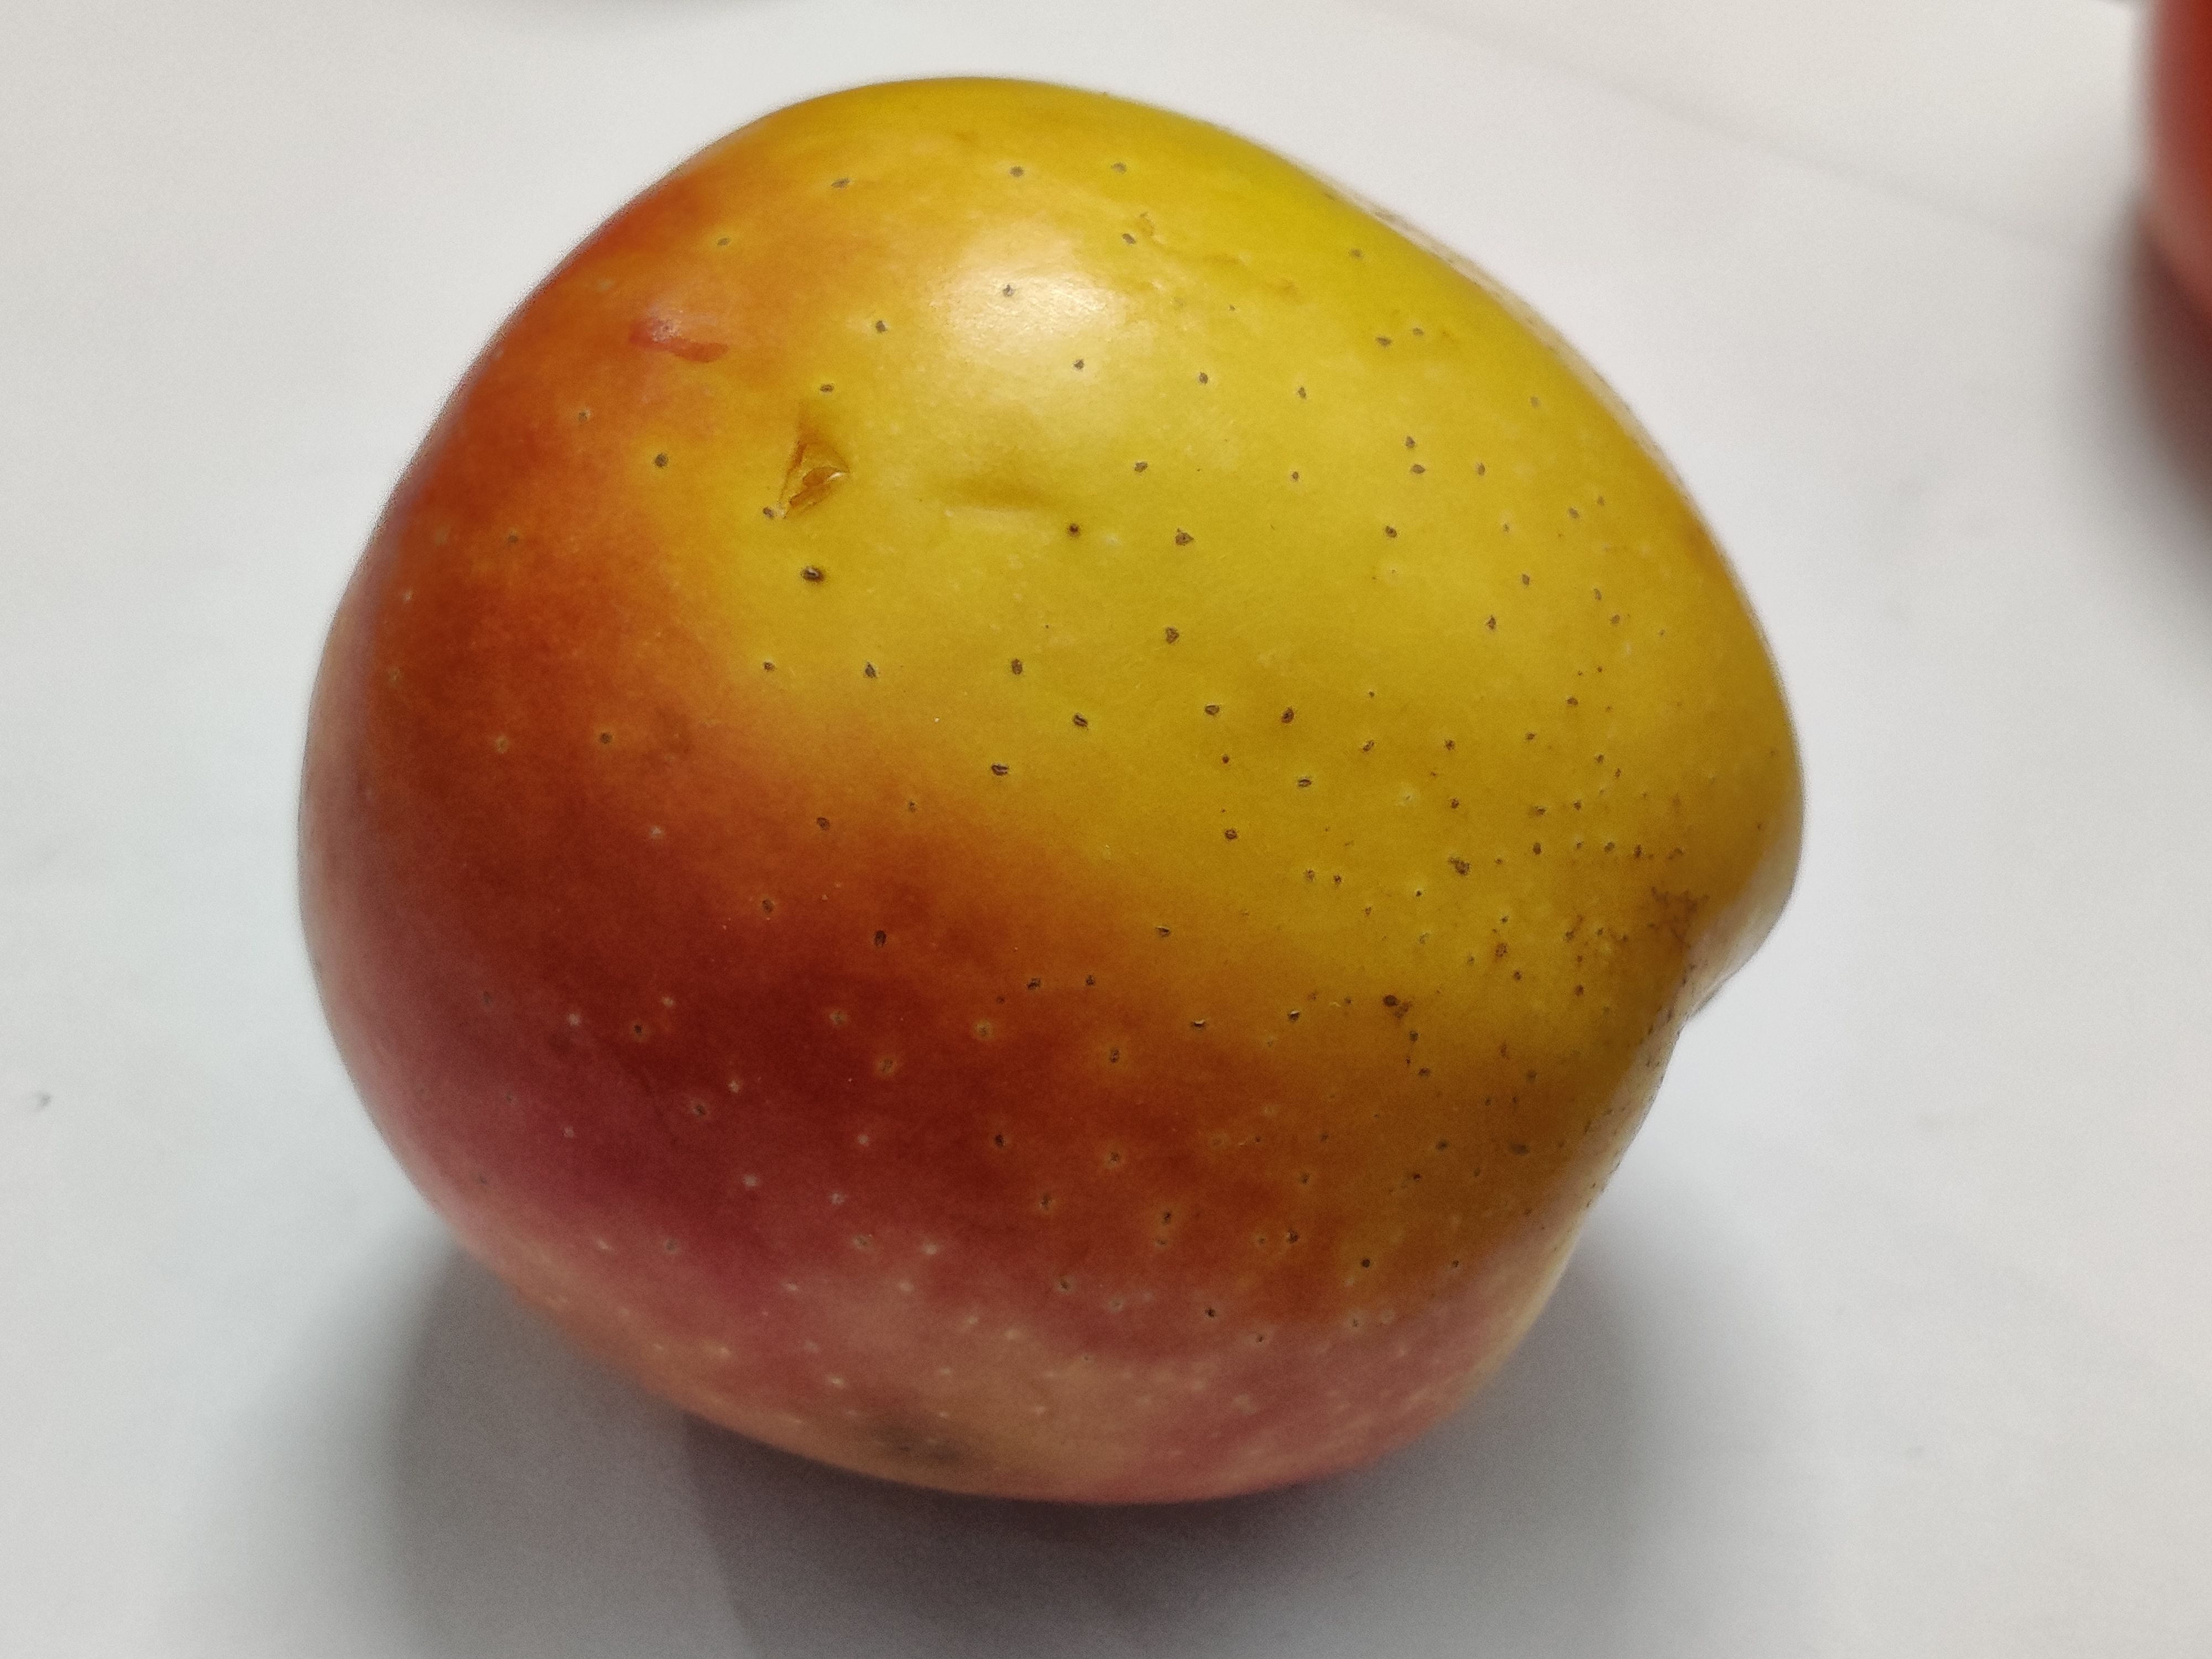
Fruit: apple
Grade: 1st-grade